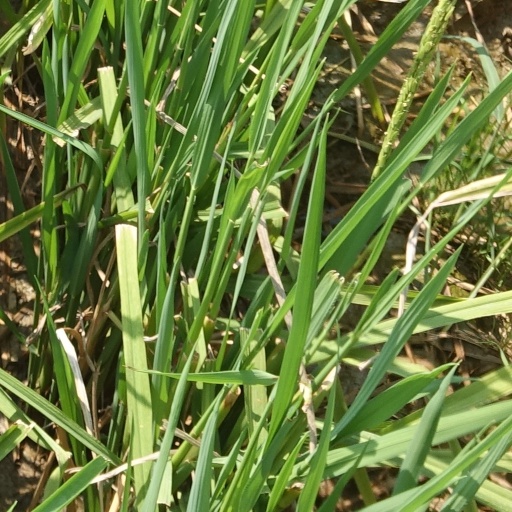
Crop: rice